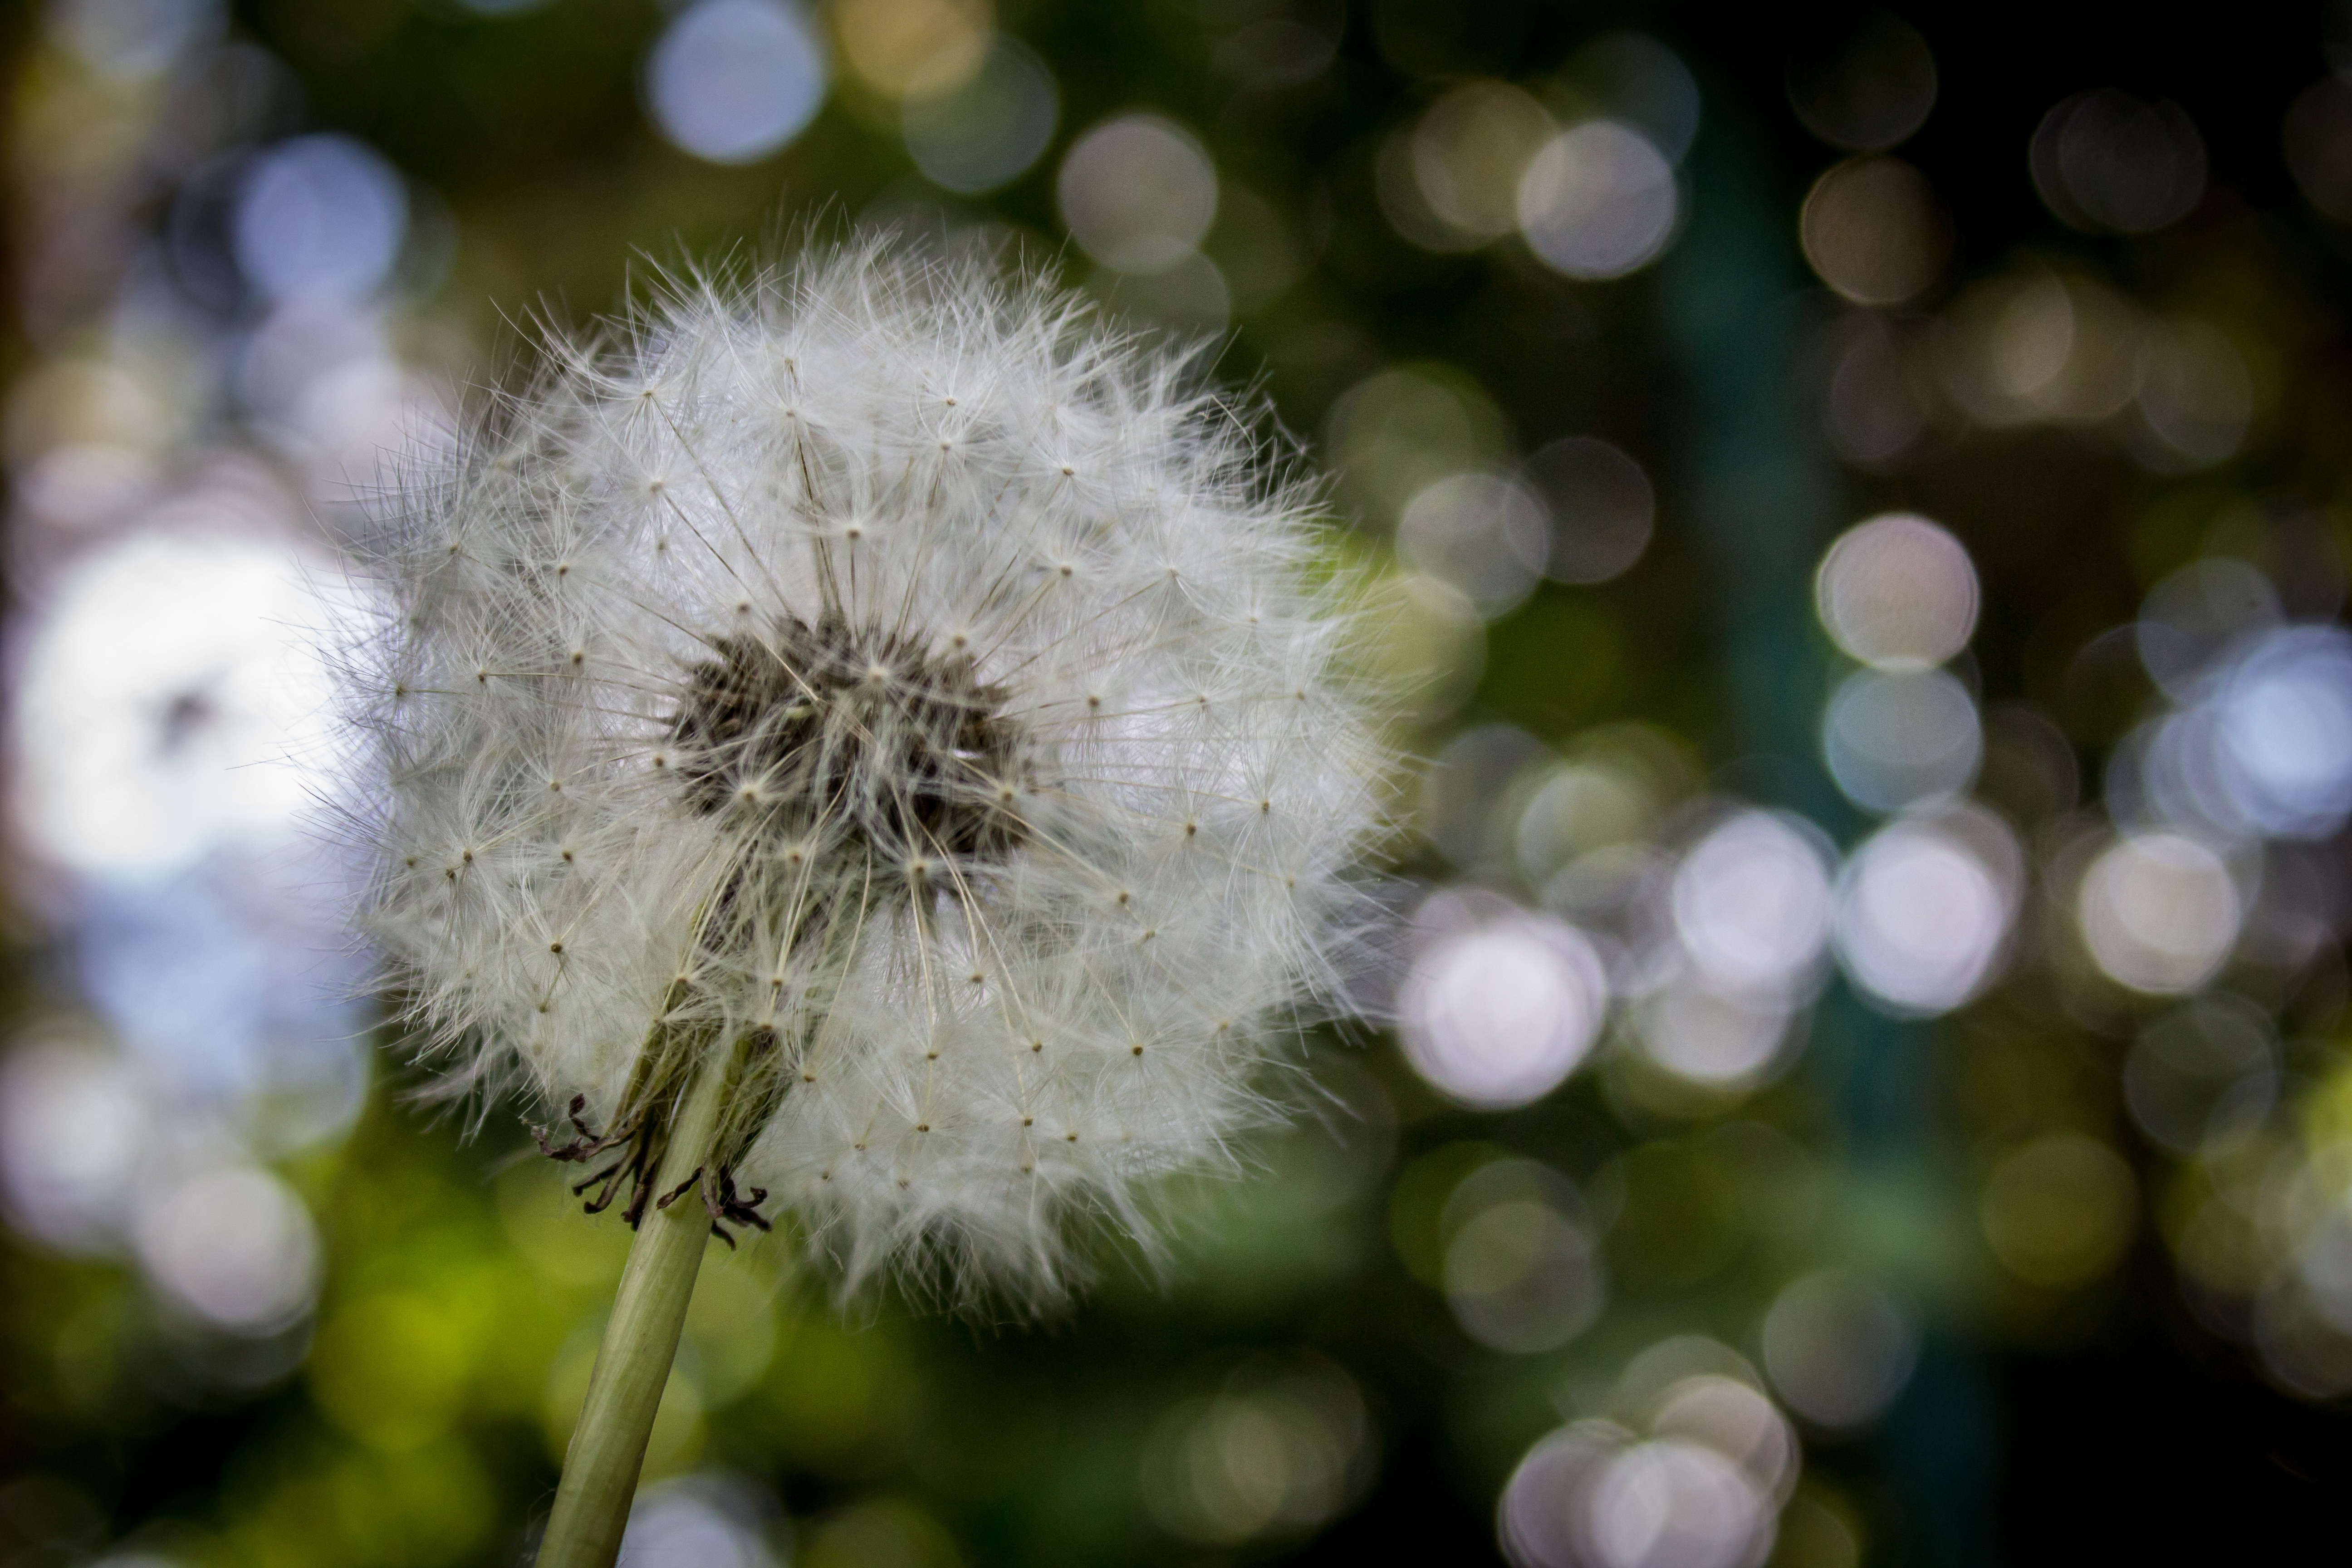
nature, branch, blossom, plant, photography, dandelion, flower, petal, bloom, green, macro, botany, flora, wildflower, close up, macro photography, flowering plant, daisy family, hd wallpaper, plant stem, land plant